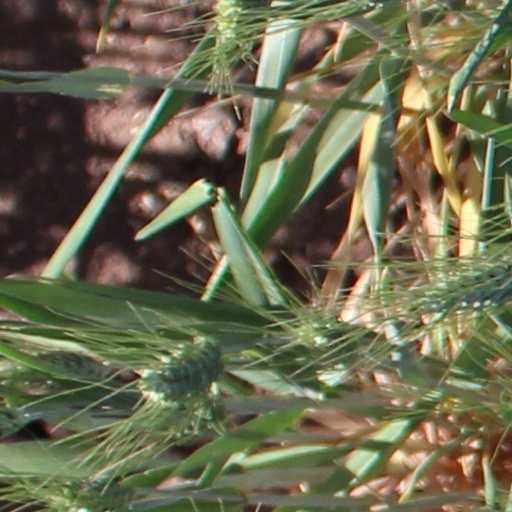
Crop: wheat